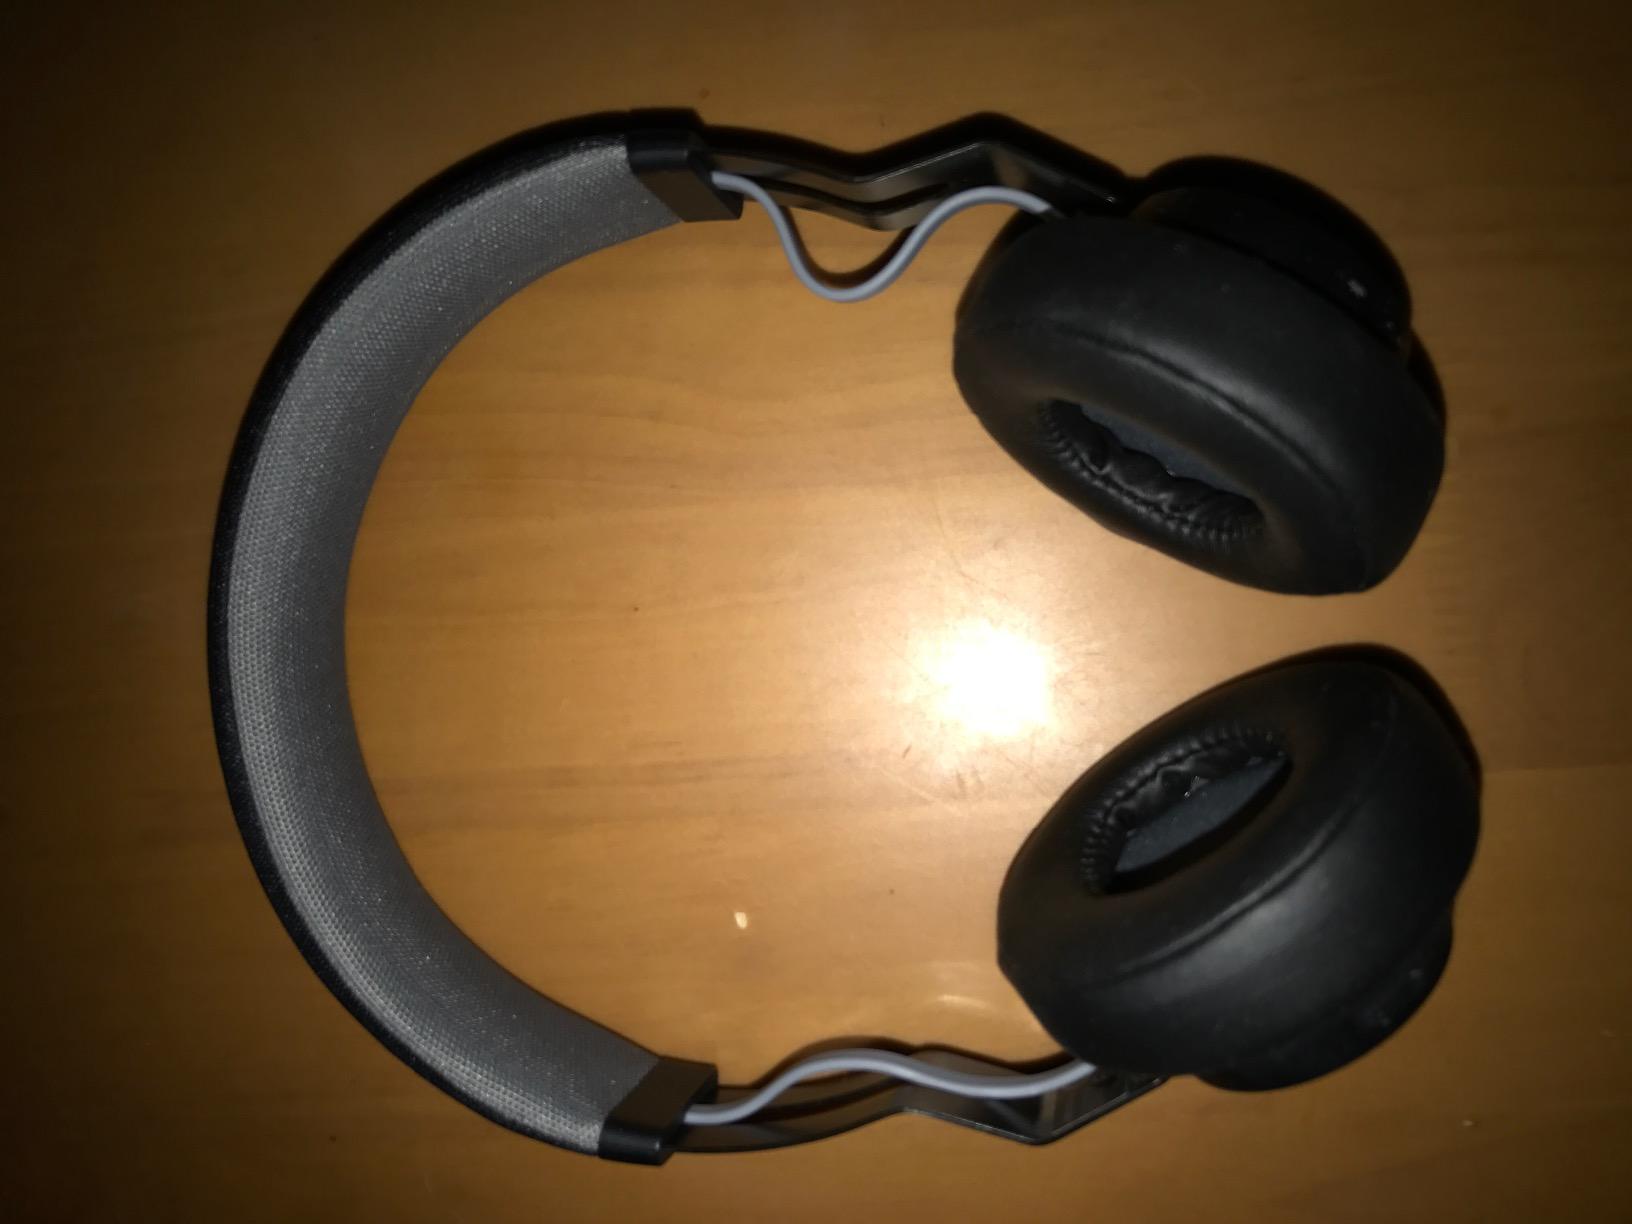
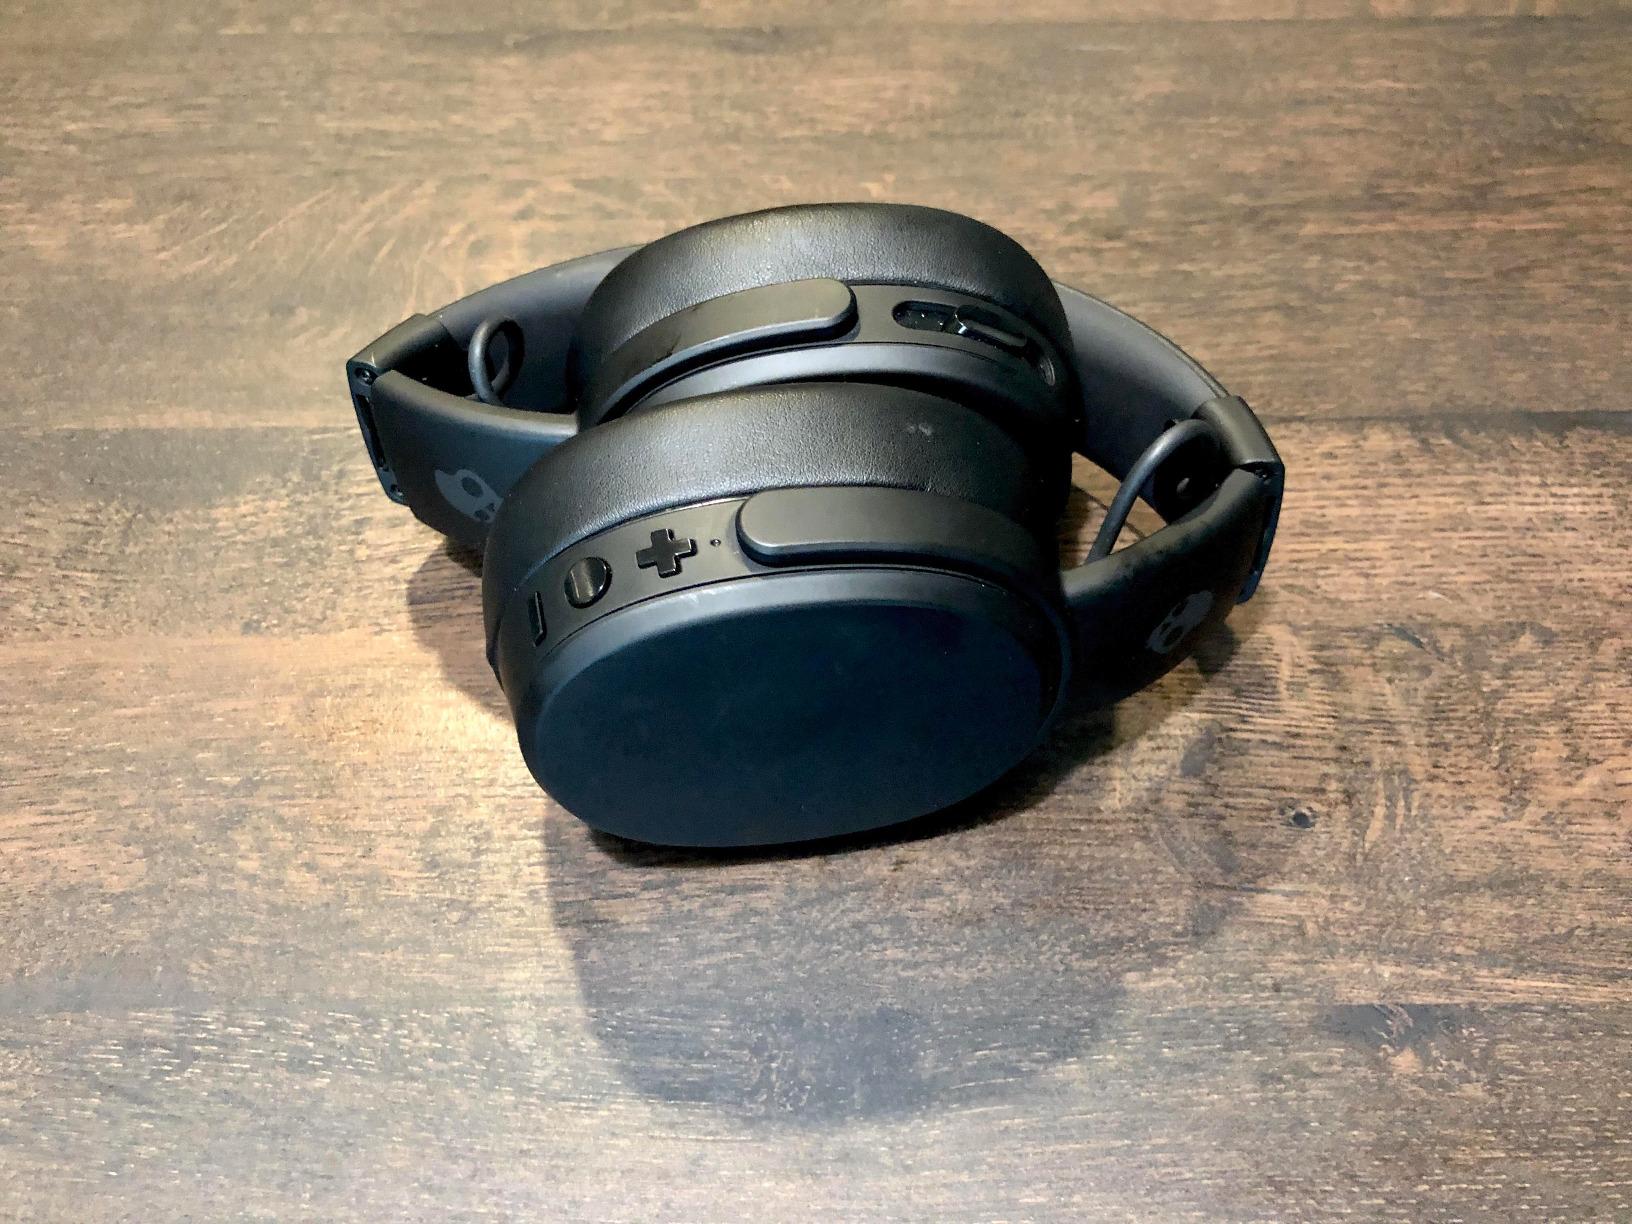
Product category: headphones
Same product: no